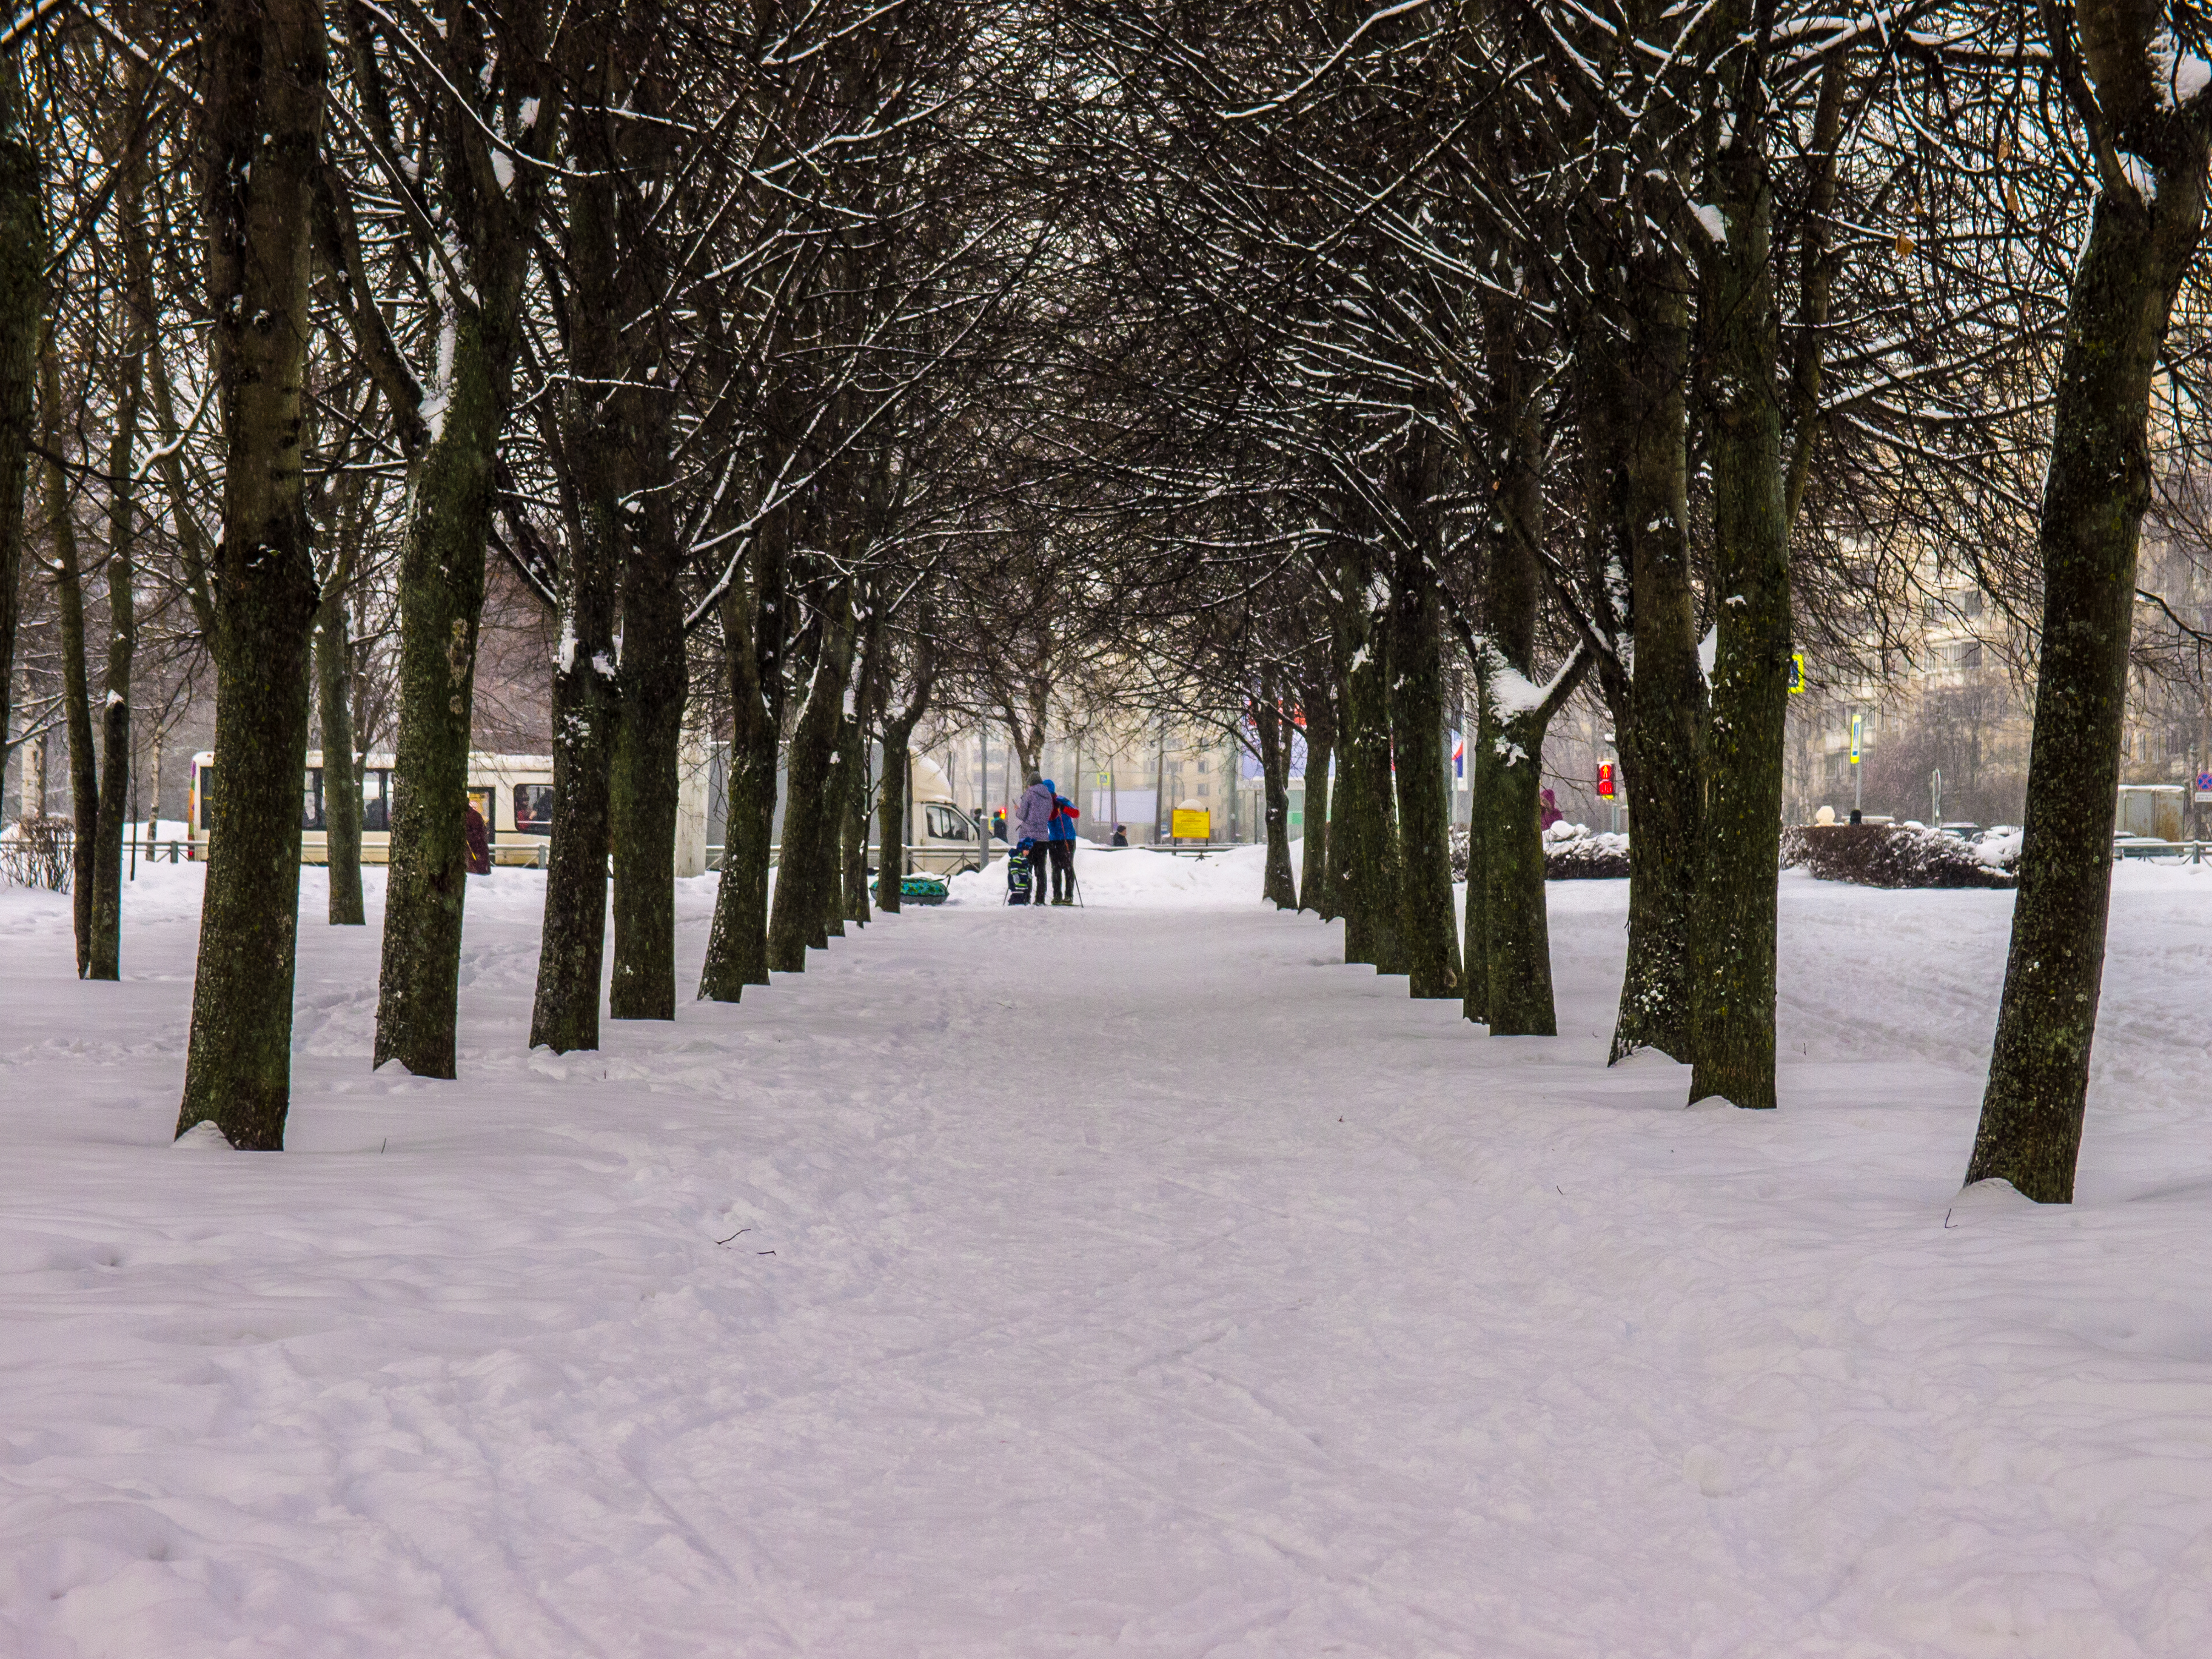
images, plant, snow, natural environment, branch, tree, natural landscape, twig, freezing, trunk, wood, atmospheric phenomenon, woody plant, thoroughfare, road surface, Tints and shades, deciduous, forest, road, landscape, symmetry, recreation, grove, frost, precipitation, woodland, shade, grass, winter, city, sidewalk, path, arch, Northern hardwood forest, street, evening, trail, plant stem, temperate broadleaf and mixed forest, lane, walkway, winter storm, light fixture, pedestrian, ice